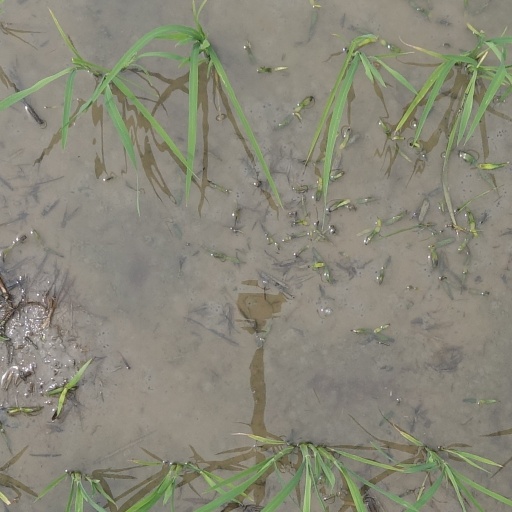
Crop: rice